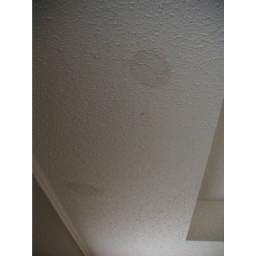
Water stains in master bedroom ceiling from roof leak from storm